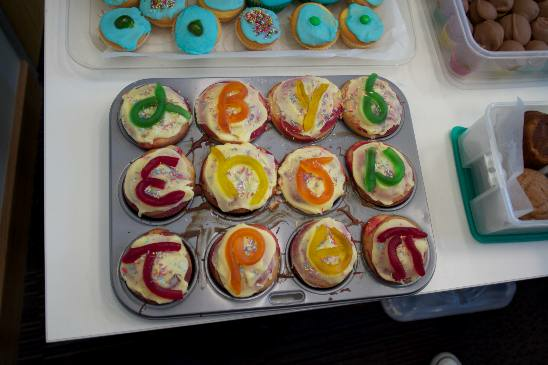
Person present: No